Amsterdamsche Stoomboot Maatschappij

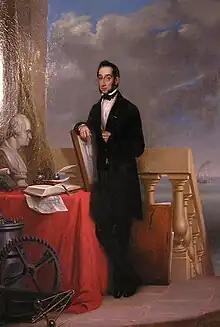
Paul van Vlissingen (1797–1876)

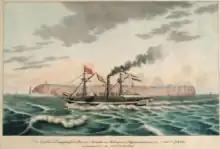
"Beurs van Amsterdam" before Helgoland in 1829

In September 1816 the British steamboat "Defiance" visited Amsterdam, but met little local enthusiasm. The lack of support for steam navigation in Amsterdam is explained by that it threatened the vested interests of the Amsterdam merchants. There were however also genuine concerns about the net price for transport getting higher, and about the continuity of service.